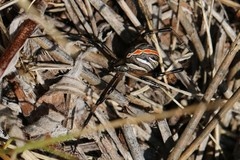
Species: Lactrodectus_hesperus